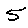
Label: 5